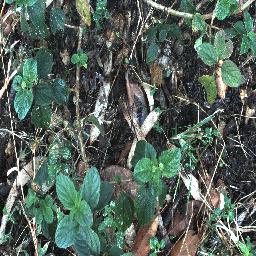
Label: lantana